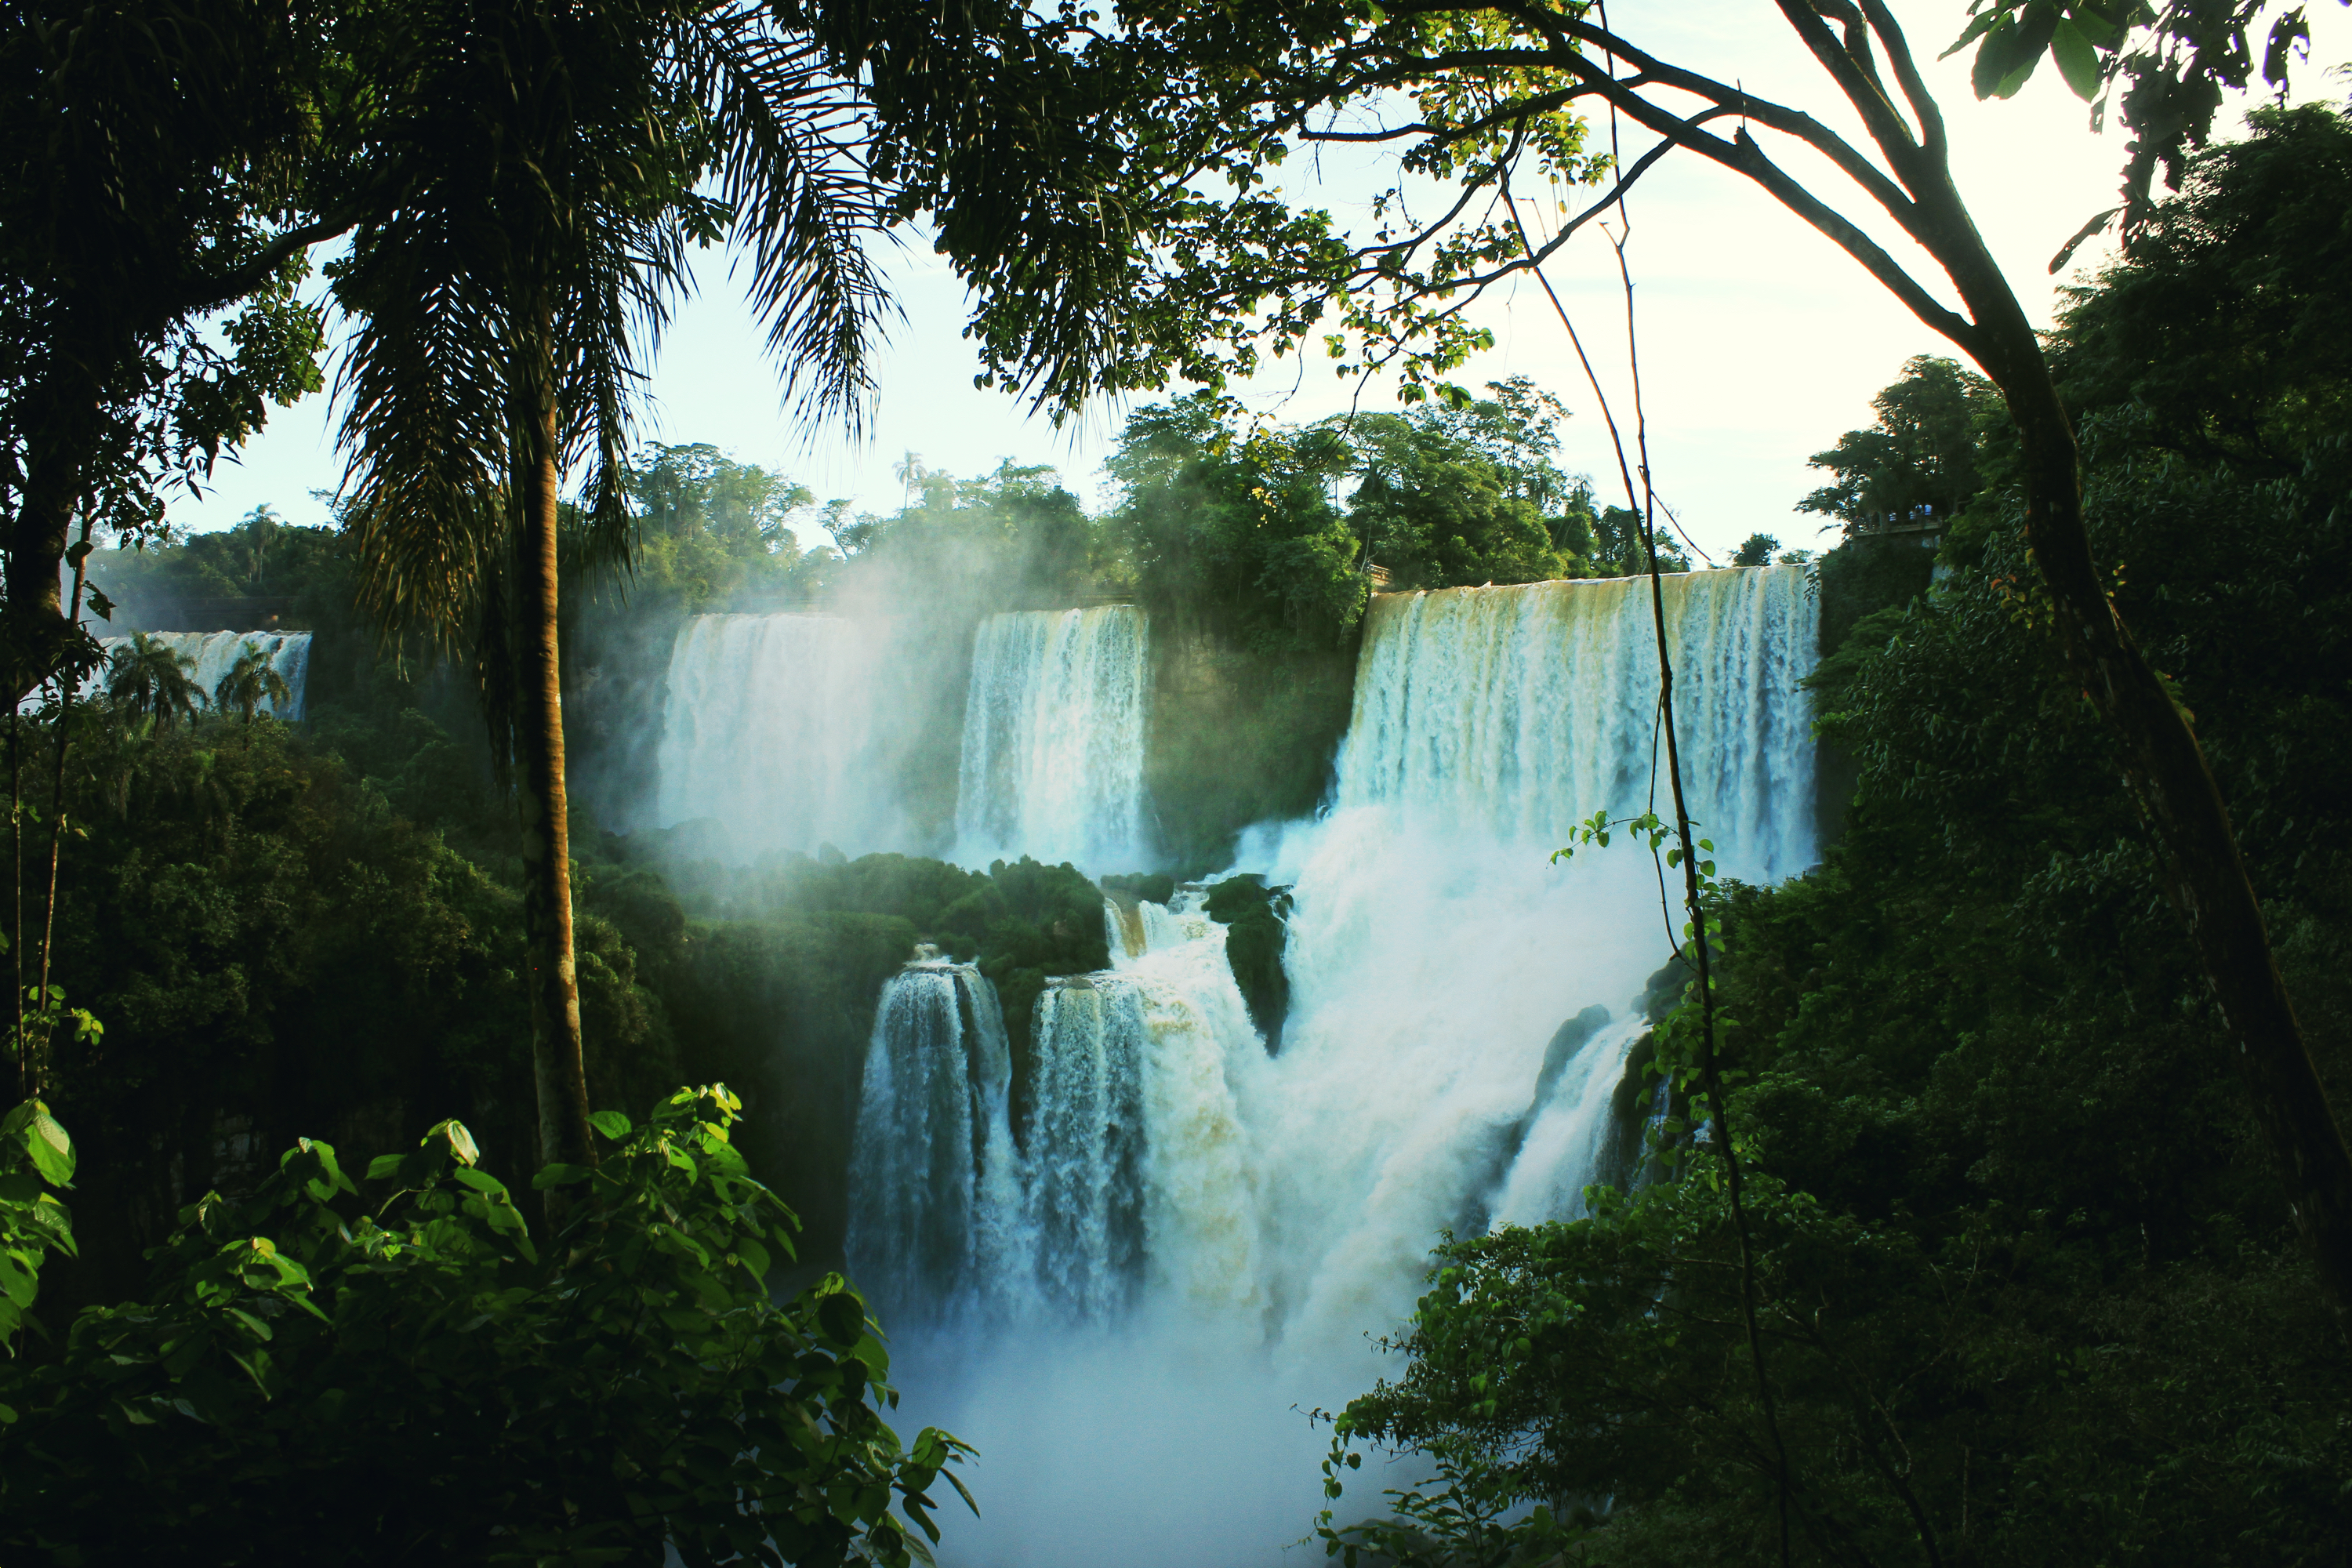
landscape, water, nature, forest, waterfall, palm tree, river, jungle, tropical, body of water, trees, rainforest, waterfalls, wasserfall, water feature, atmospheric phenomenon